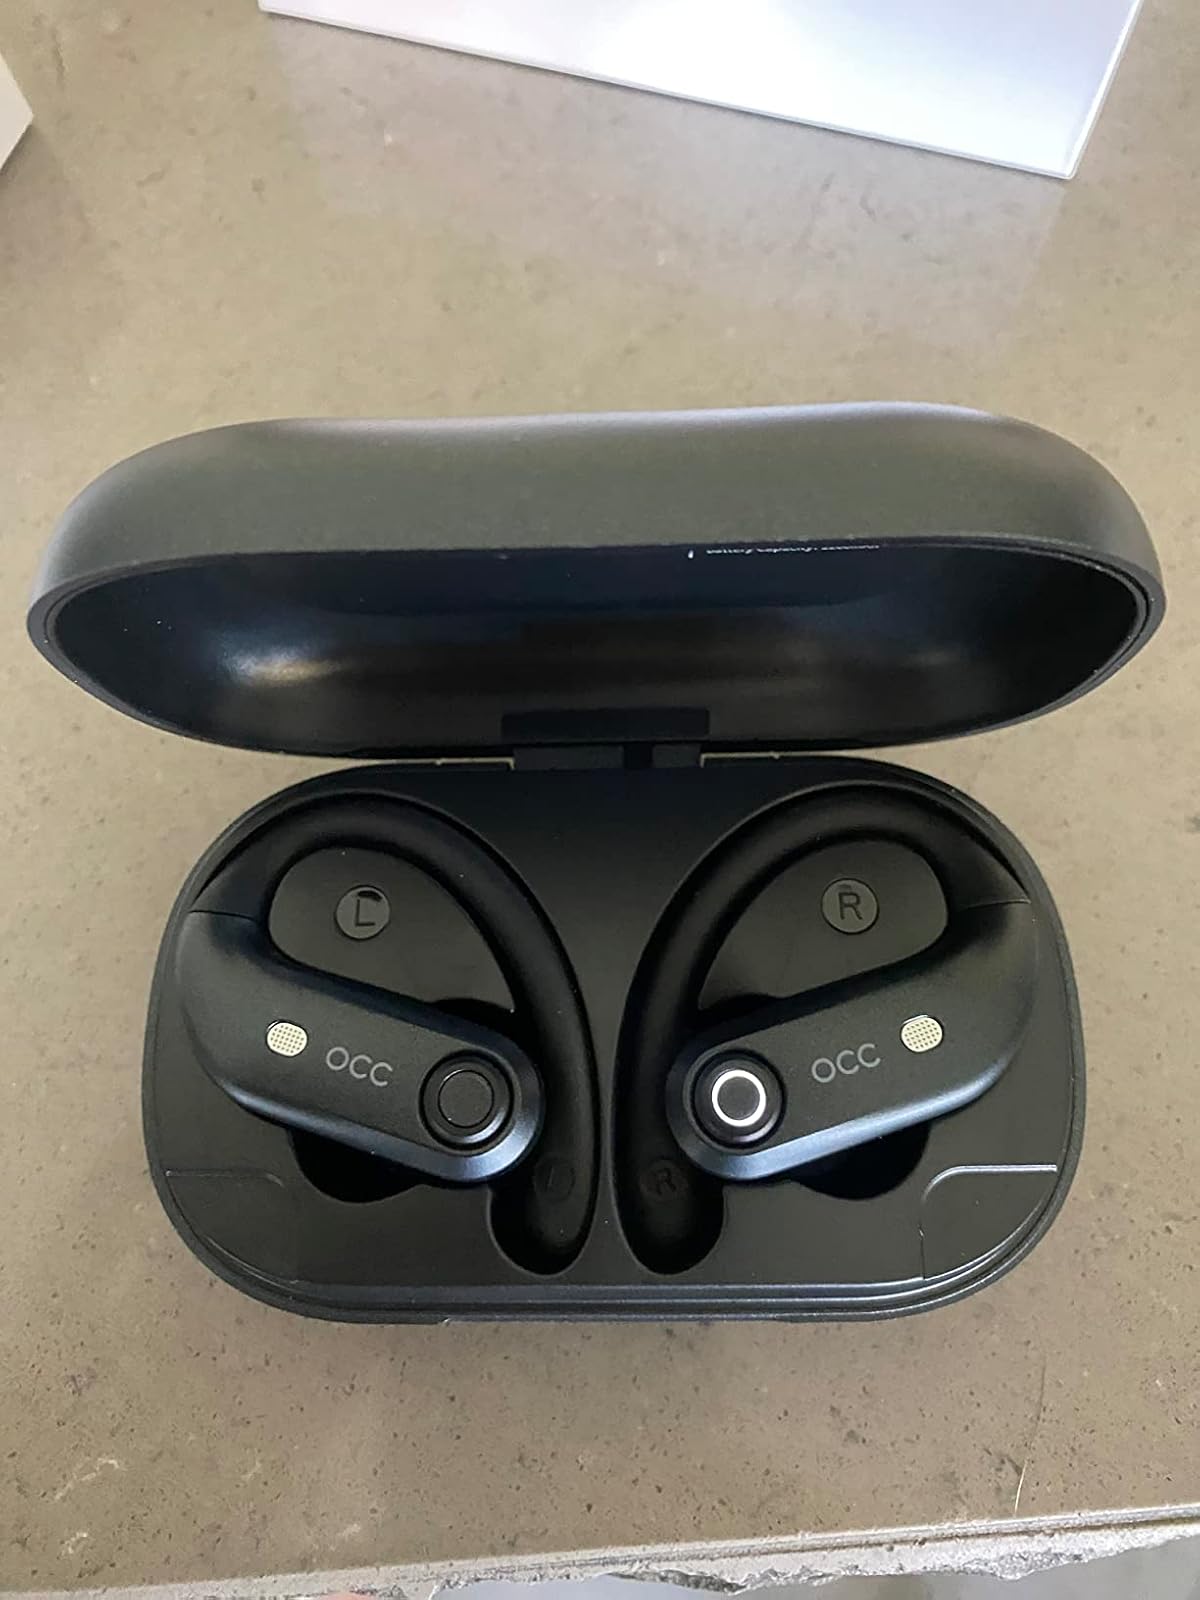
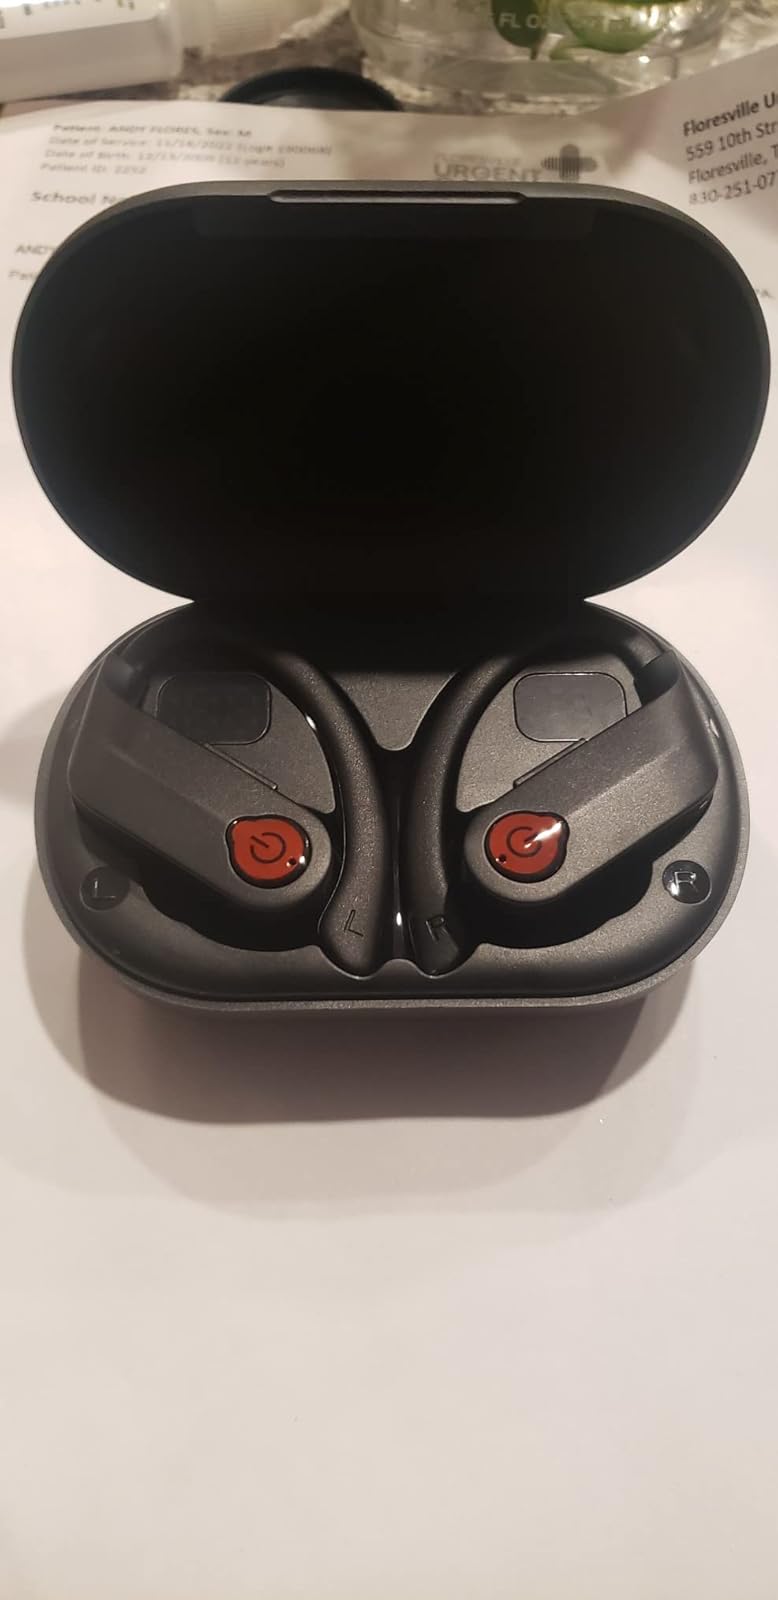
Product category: earbuds
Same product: no